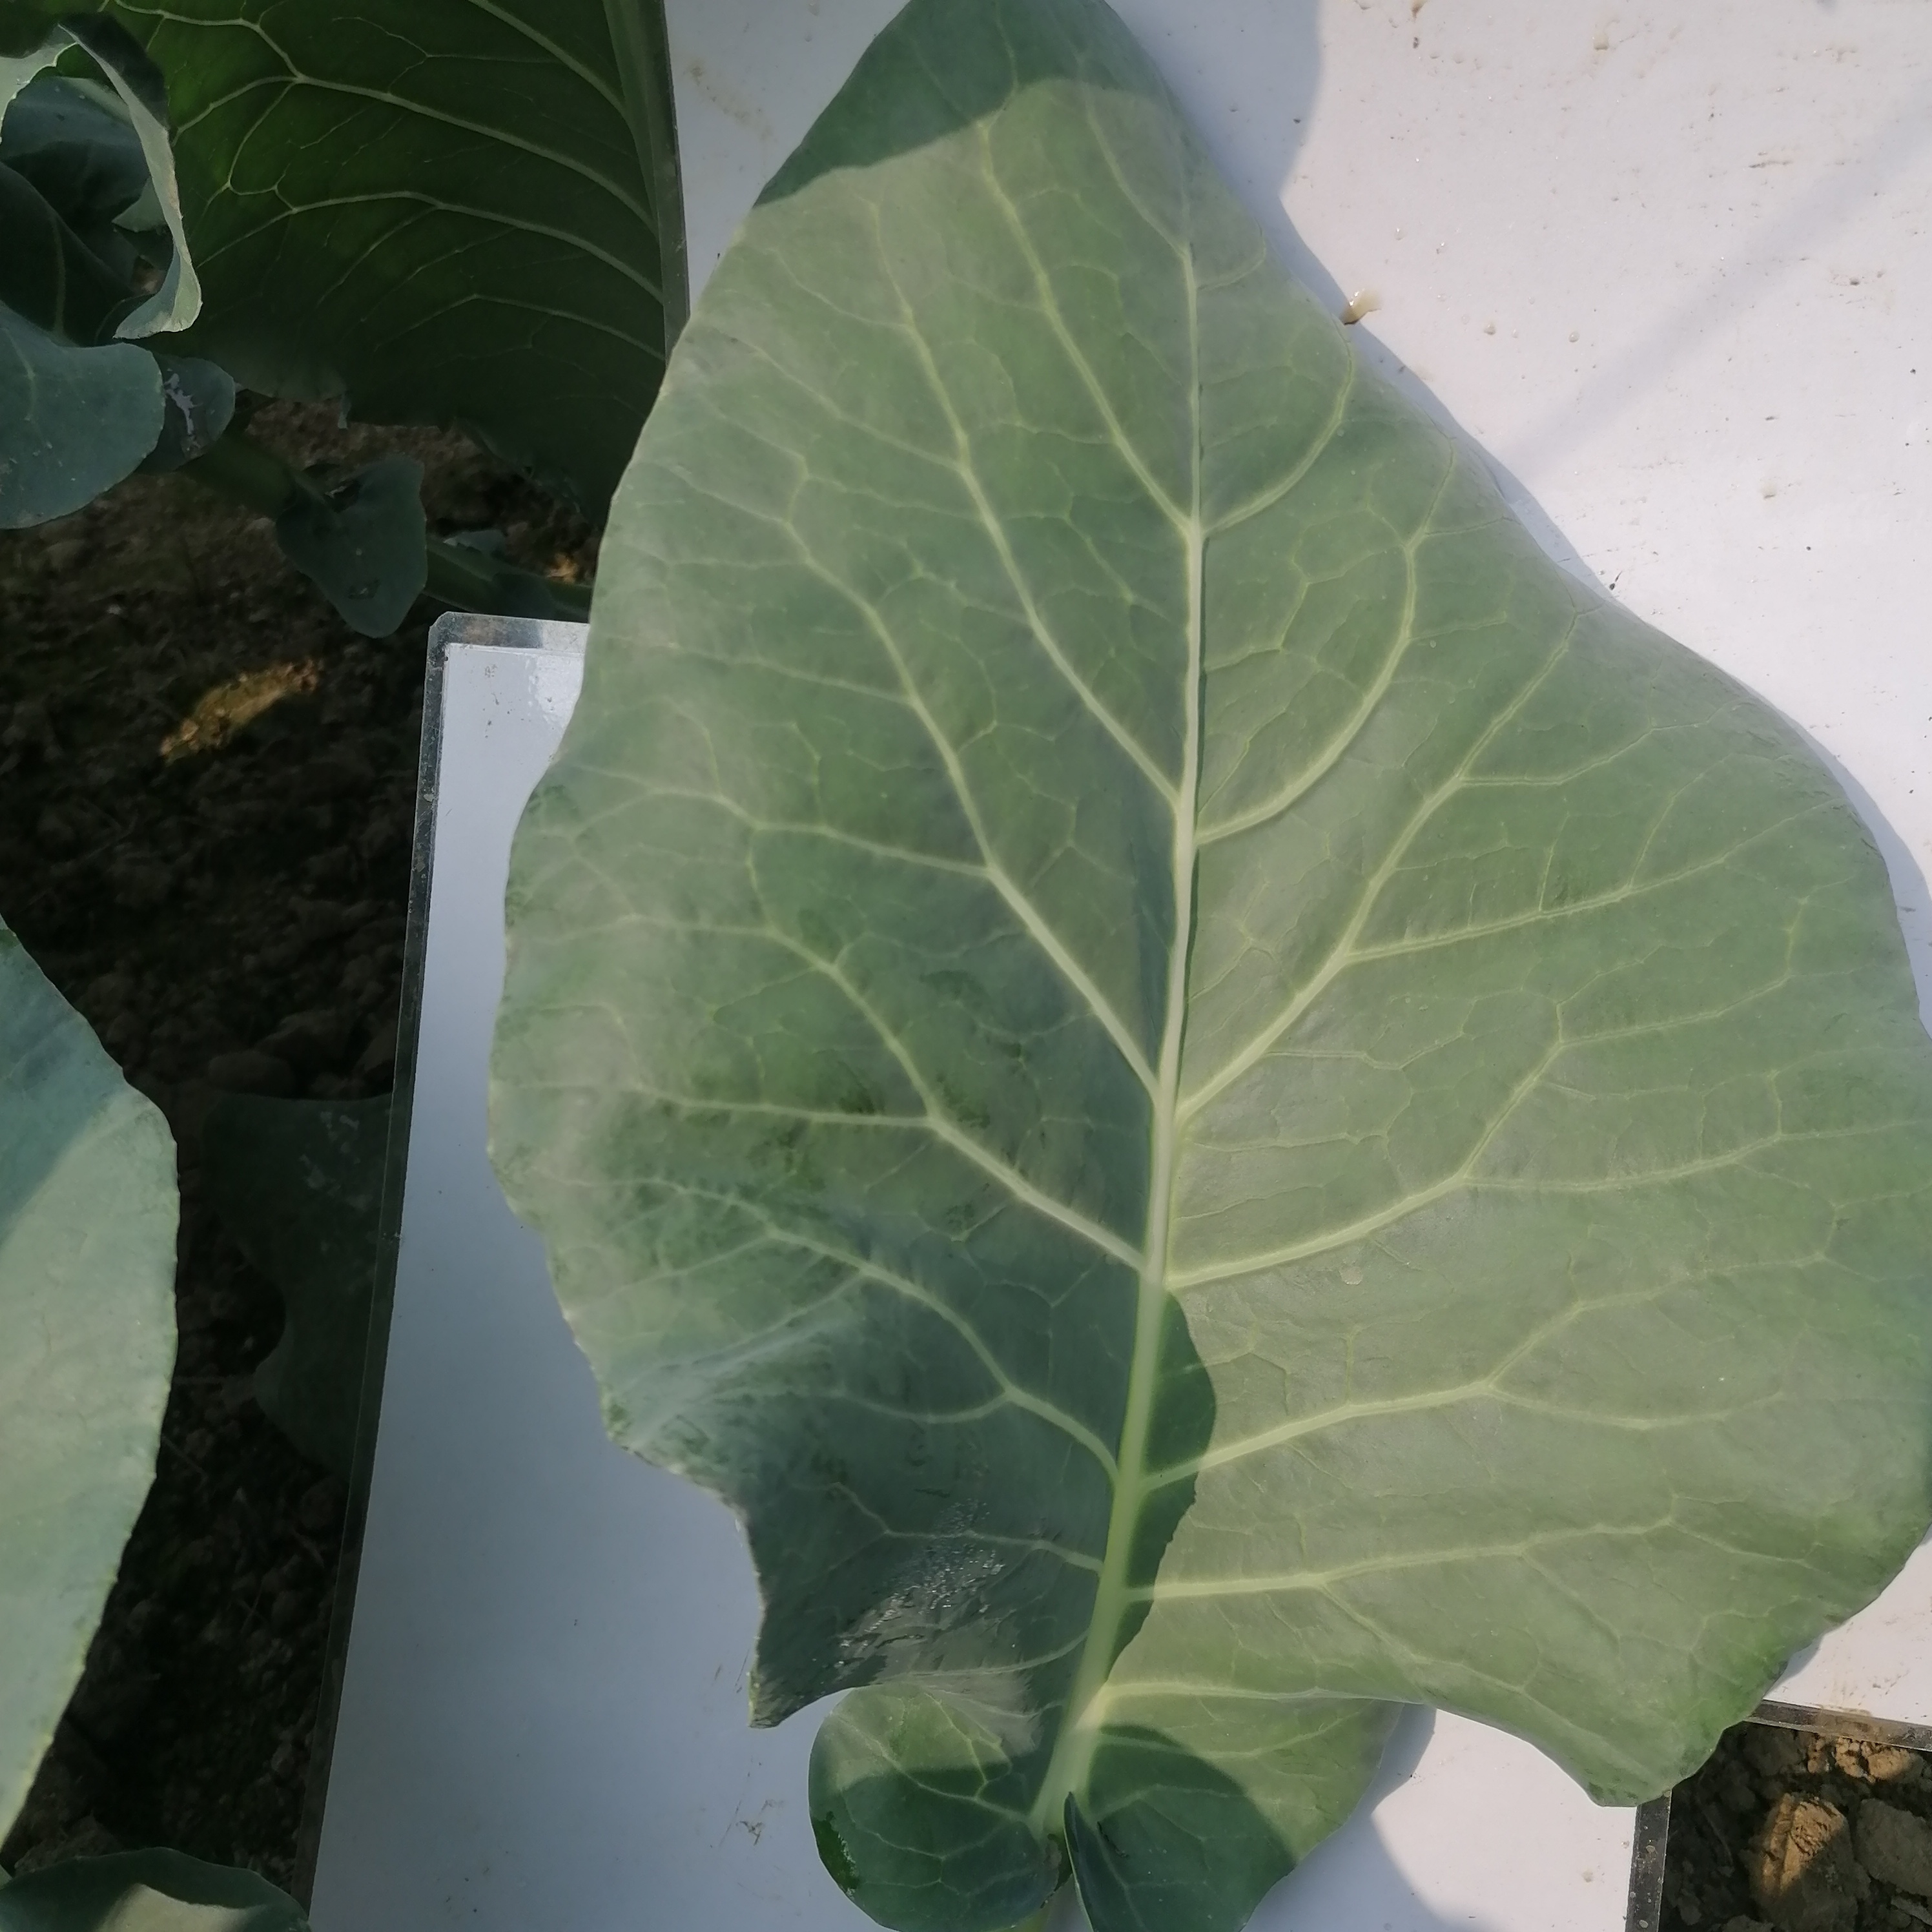
Label: Healthy